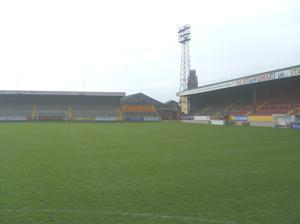
Building: York Street
Country: United Kingdom
Year built: 1933
Football stadium in Boston, England This article is about the stadium in Boston, Lincolnshire. For other uses, see York Street (disambiguation) . York Street Full name The Jakemans Stadium Location York Street, Boston PE21 6JN Owner Malkinson Family Capacity 6,643 Opened 1933 Tenants Boston United F.C. (1933–2020) Railway Athletic (2021–present) York Street , also known as The Jakemans Stadium for sponsorship purposes, is a football stadium in Boston , England, and was the former home of Boston United . Originally called Shodfriars Lane , football was first played on the site since the late 19th century by a variety of Boston teams, but it was only used by Boston United since 1933. In the late 1970s the ground was rebuilt. Although the ground currently had a maximum capacity of 6,643, the record crowd was 11,000 against Derby County . 10 further attendances of more than 8,000 are on record. Boston United left the York Street ground at the end of the 2019/20 season. In August 2021 Railway Athletic FC moved into the stadium. History The ground has stood in the centre of the town of Boston since the 19th century, and has been given a variety of names since its construction.  For 40 years before York Street's current tenants, Boston United were founded it was known as 'Main Ridge'. In the mid-1950s the York Street Stand was built, and the ground's first floodlights were installed.  These were first played under in 1955, when over 9,000 fans watched Boston's first floodlit game against Corby Town .  The new floodlights, erected in each of the four corners of the ground, allowed the Pilgrims to play in various floodlit competitions. In 1977 York Street failed an inspection for league grading, leading to local fundraising in 1978 which resulted in new terracing, stands, floodlights, toilets, turnstiles and snack bars. Spectators leave the ground after a match against Rochdale in 2005. In March 2009 Boston United F.C. announced that the ground had been renamed to 'The Jakemans Stadium', following a sponsorship deal with Sutterton -based Jakemans Confectioners In August 2021, it was announced that Railway Athletic FC of the Boston & District League would begin playing matches at York Street. Stands Fantasy Island Stand The Fantasy Island Stand is situated to the north of the pitch. It was entered through turnstiles 1 and 2 and has an all seated capacity of 1,323. It also held the Directors' seating and dugouts. Benton Brothers York Street Stand The Benton Brothers York Street Stand is situated to the east of the pitch. The right-hand side of this stand was reserved for away supporters, who were accommodated by flat terracing as well as the benches above.  Entry for this section was through turnstiles 3 and 4. Home supporters accessed the stand through turnstiles 5 and 6.  It is an unusual stand with both terracing near the pitch and seating above and behind. Its capacity is 1,435 with 503 seated. The players' changing rooms, tunnel, boardroom, medical centre and pressbox were housed here. Spayne Road Terrace The Spayne Road Terrace is situated to the south of the pitch. Turnstiles 5 and 6 were used for entry. It is a low terrace running the full length of the pitch with a capacity of 2,064. The Jakemans Stand The Town End Terrace is situated to the west of the pitch. Formerly reserved for away fans, it was allocated as a home stand.  Supporters entered through turnstiles 5, 6, 7, 8, 9 and 10. It has a maximum capacity of 1,821. Ground grading The ground has a Grade A certificate, meaning that it fulfils the Football League ground requirements. For this, the club had to install temporary seats in the centre of the Benton Brothers York Street End during their spell in the Football League, according to former Chairman Jon Sotnick.  The ground's Grade A status meant that all matches held there had to be segregated. Lease The ground was rented from the Malkinson family.  The land could not developed before the lease ends, unless Boston United no longer existed or had found an alternative home.  The land is owned by the Malkinson family, however the stands are owned by Boston United. Other uses The ground has been used for a variety of other purposes besides football matches. It is also currently used as the club's offices, and the Supporters' Trust hold meetings in its Boardroom. Public meetings have been held inside the ground, as have Community Days and fireworks displays. 'The Boston United Sports Bar' is located in the ground's car park. In March 2009 the club took over the running of the bar, which has provision for drinks, pool, and television. York Street held its most recent international match on 5 March 2009.  England Under-18 Schoolboys beat Wales Under-18 Schoolboys 3–0, with a pre-match Japanese drum display and half-time cheer-leading routine taking place on the pitch. Greyhound racing Independent (unaffiliated to a governing body) greyhound racing took place around the pitch at Shodfriars Lane from 1932 until 1939. The company responsible for bringing greyhounds to the stadium were called the Boston Greyhound Racing Club. The first meeting was held on Wednesday 25 May 1932 and was attended by over 1,000. Due to the outbreak of war the track was forced to close and never re-opened. Transport Boston is the nearest railway station to the ground; it is less than 1 mile (1.6 km) away and sign posted throughout the town. Road travel to the ground from outside the area is by the A1 and the A17 Sleaford to Boston road. From the town access to York Street is along John Adams Way and Main Ridge. The ground's car park is for permit holders only. Public parking is on the surrounding roads or at an NCP car park off John Adams Way. References Wikimedia Commons has media related to York Street stadium .